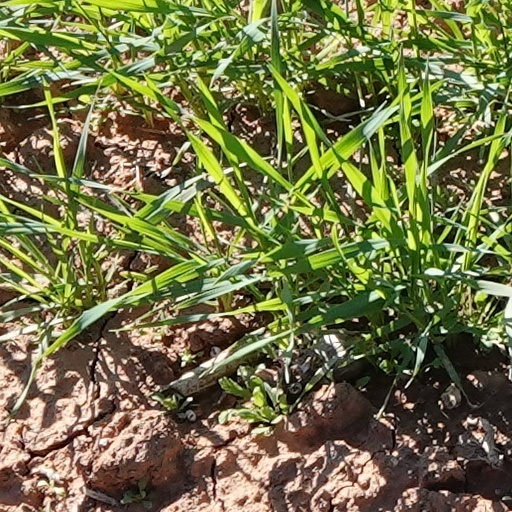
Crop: wheat